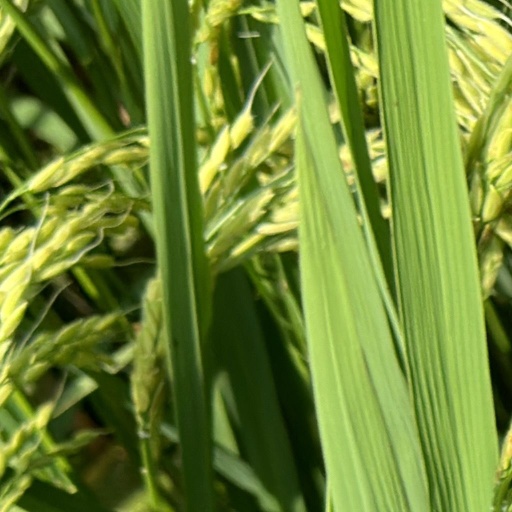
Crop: rice